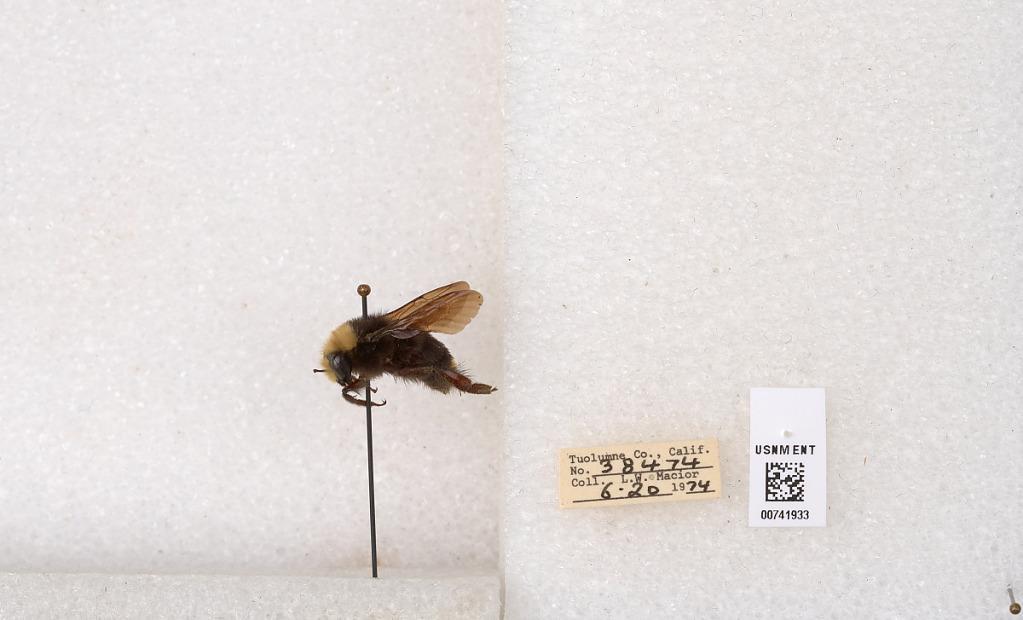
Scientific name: Bombus (Pyrobombus) vosnesenskii Radoszkowski
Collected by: L. Macior
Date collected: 1974-6-20
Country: United States
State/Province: California
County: Tuolumne
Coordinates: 37.9712, -120.228